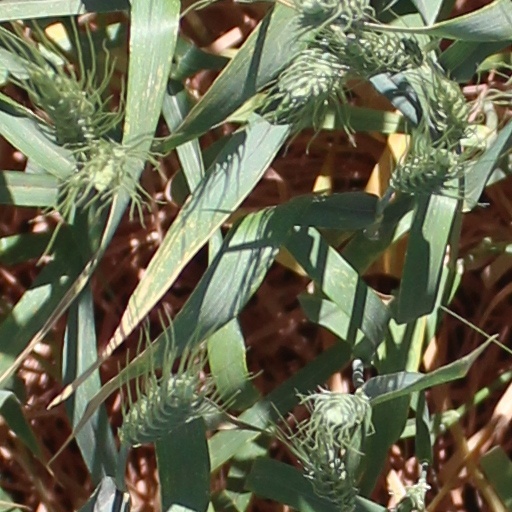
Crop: wheat